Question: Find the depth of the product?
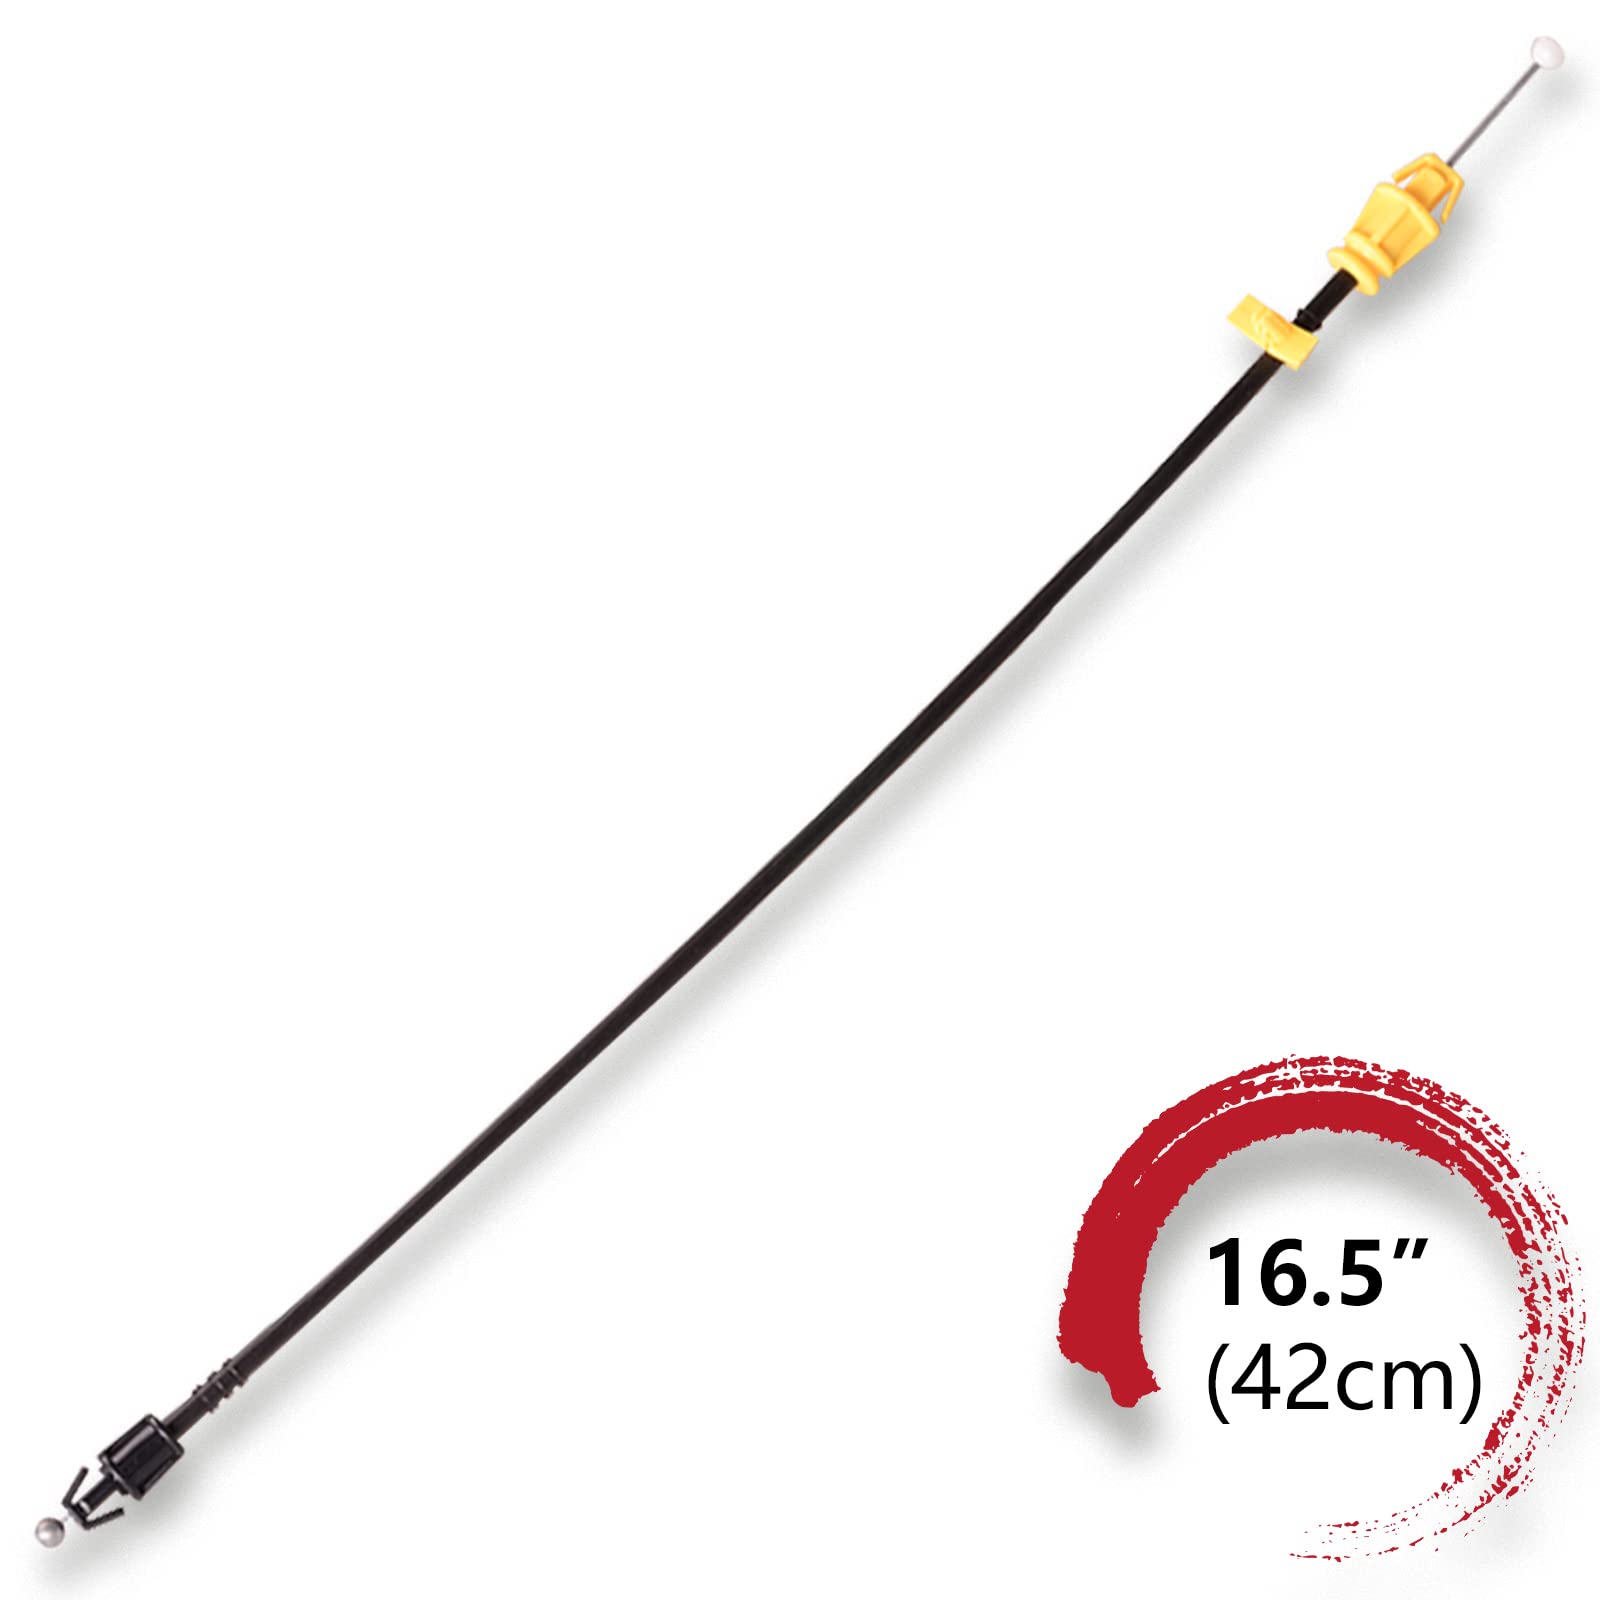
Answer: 16.5 inch